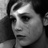
Emotion: sad